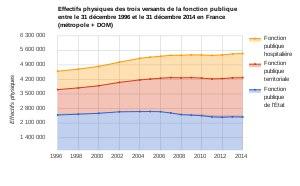
La fonction publique française, au sens strict, comprend l’ensemble des agents appartenant à :